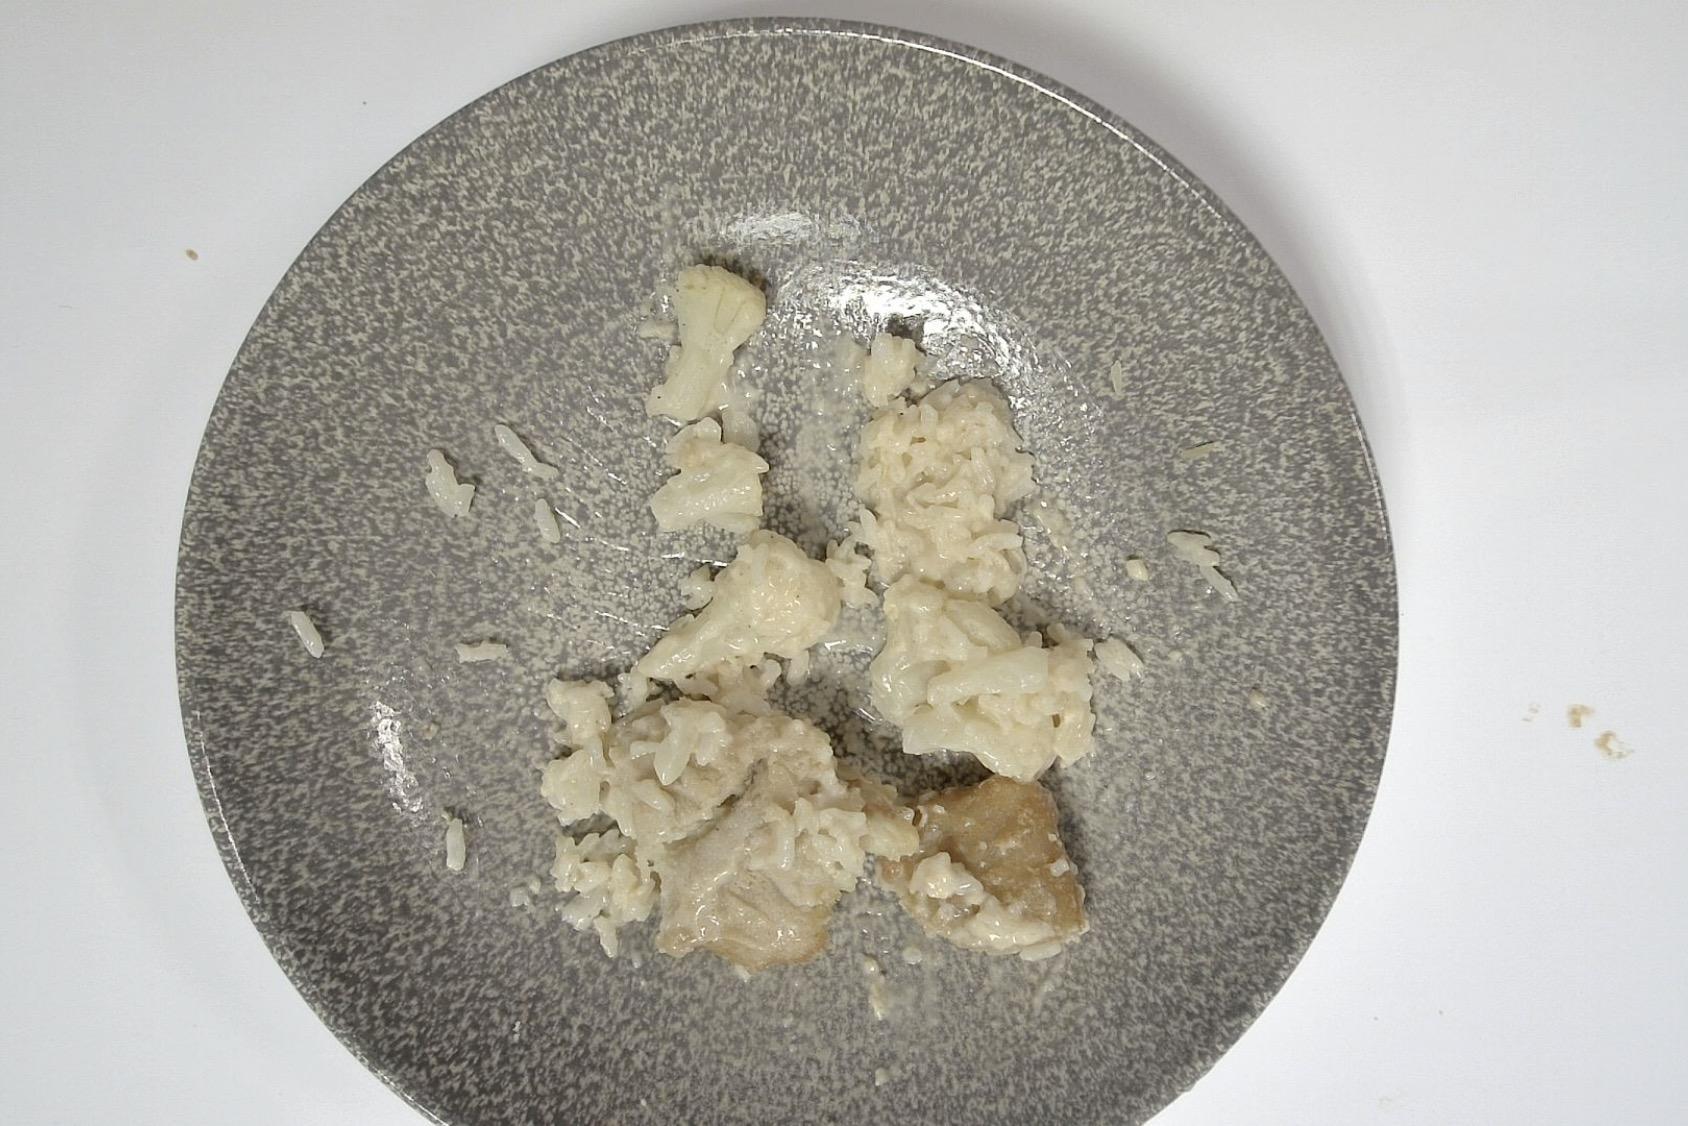
Gericht: Paniertes Fischfilet mit Blumenkohl , Reis , Helle Sauce
Portionsgröße: Normale Portion
Zutaten: Reis, Blumenkohl, Paniertes Fischfilet, Helle Sauce
Gewicht vorher: 315 g
Kalorien vorher: 307,850 kcal
Gewicht nachher: 185 g
Kalorien nachher: 180,801 kcal